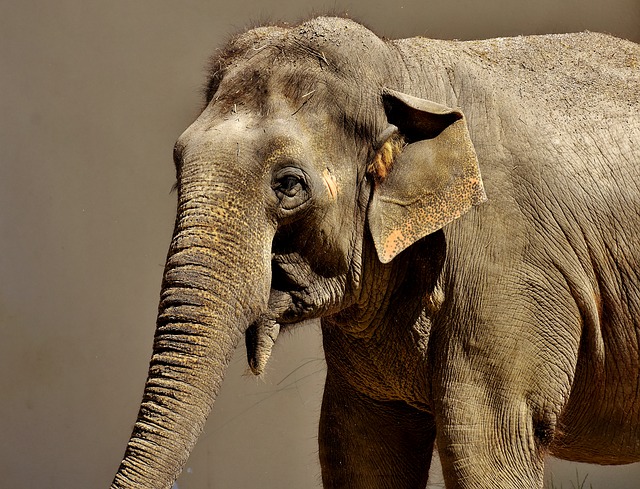
Label: elefante